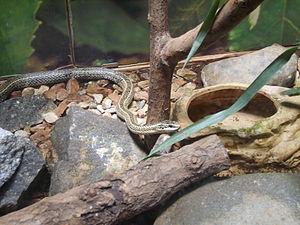
Philodryas chamissonis est une espèce de serpents de la famille des Dipsadidae.